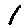
Label: 1